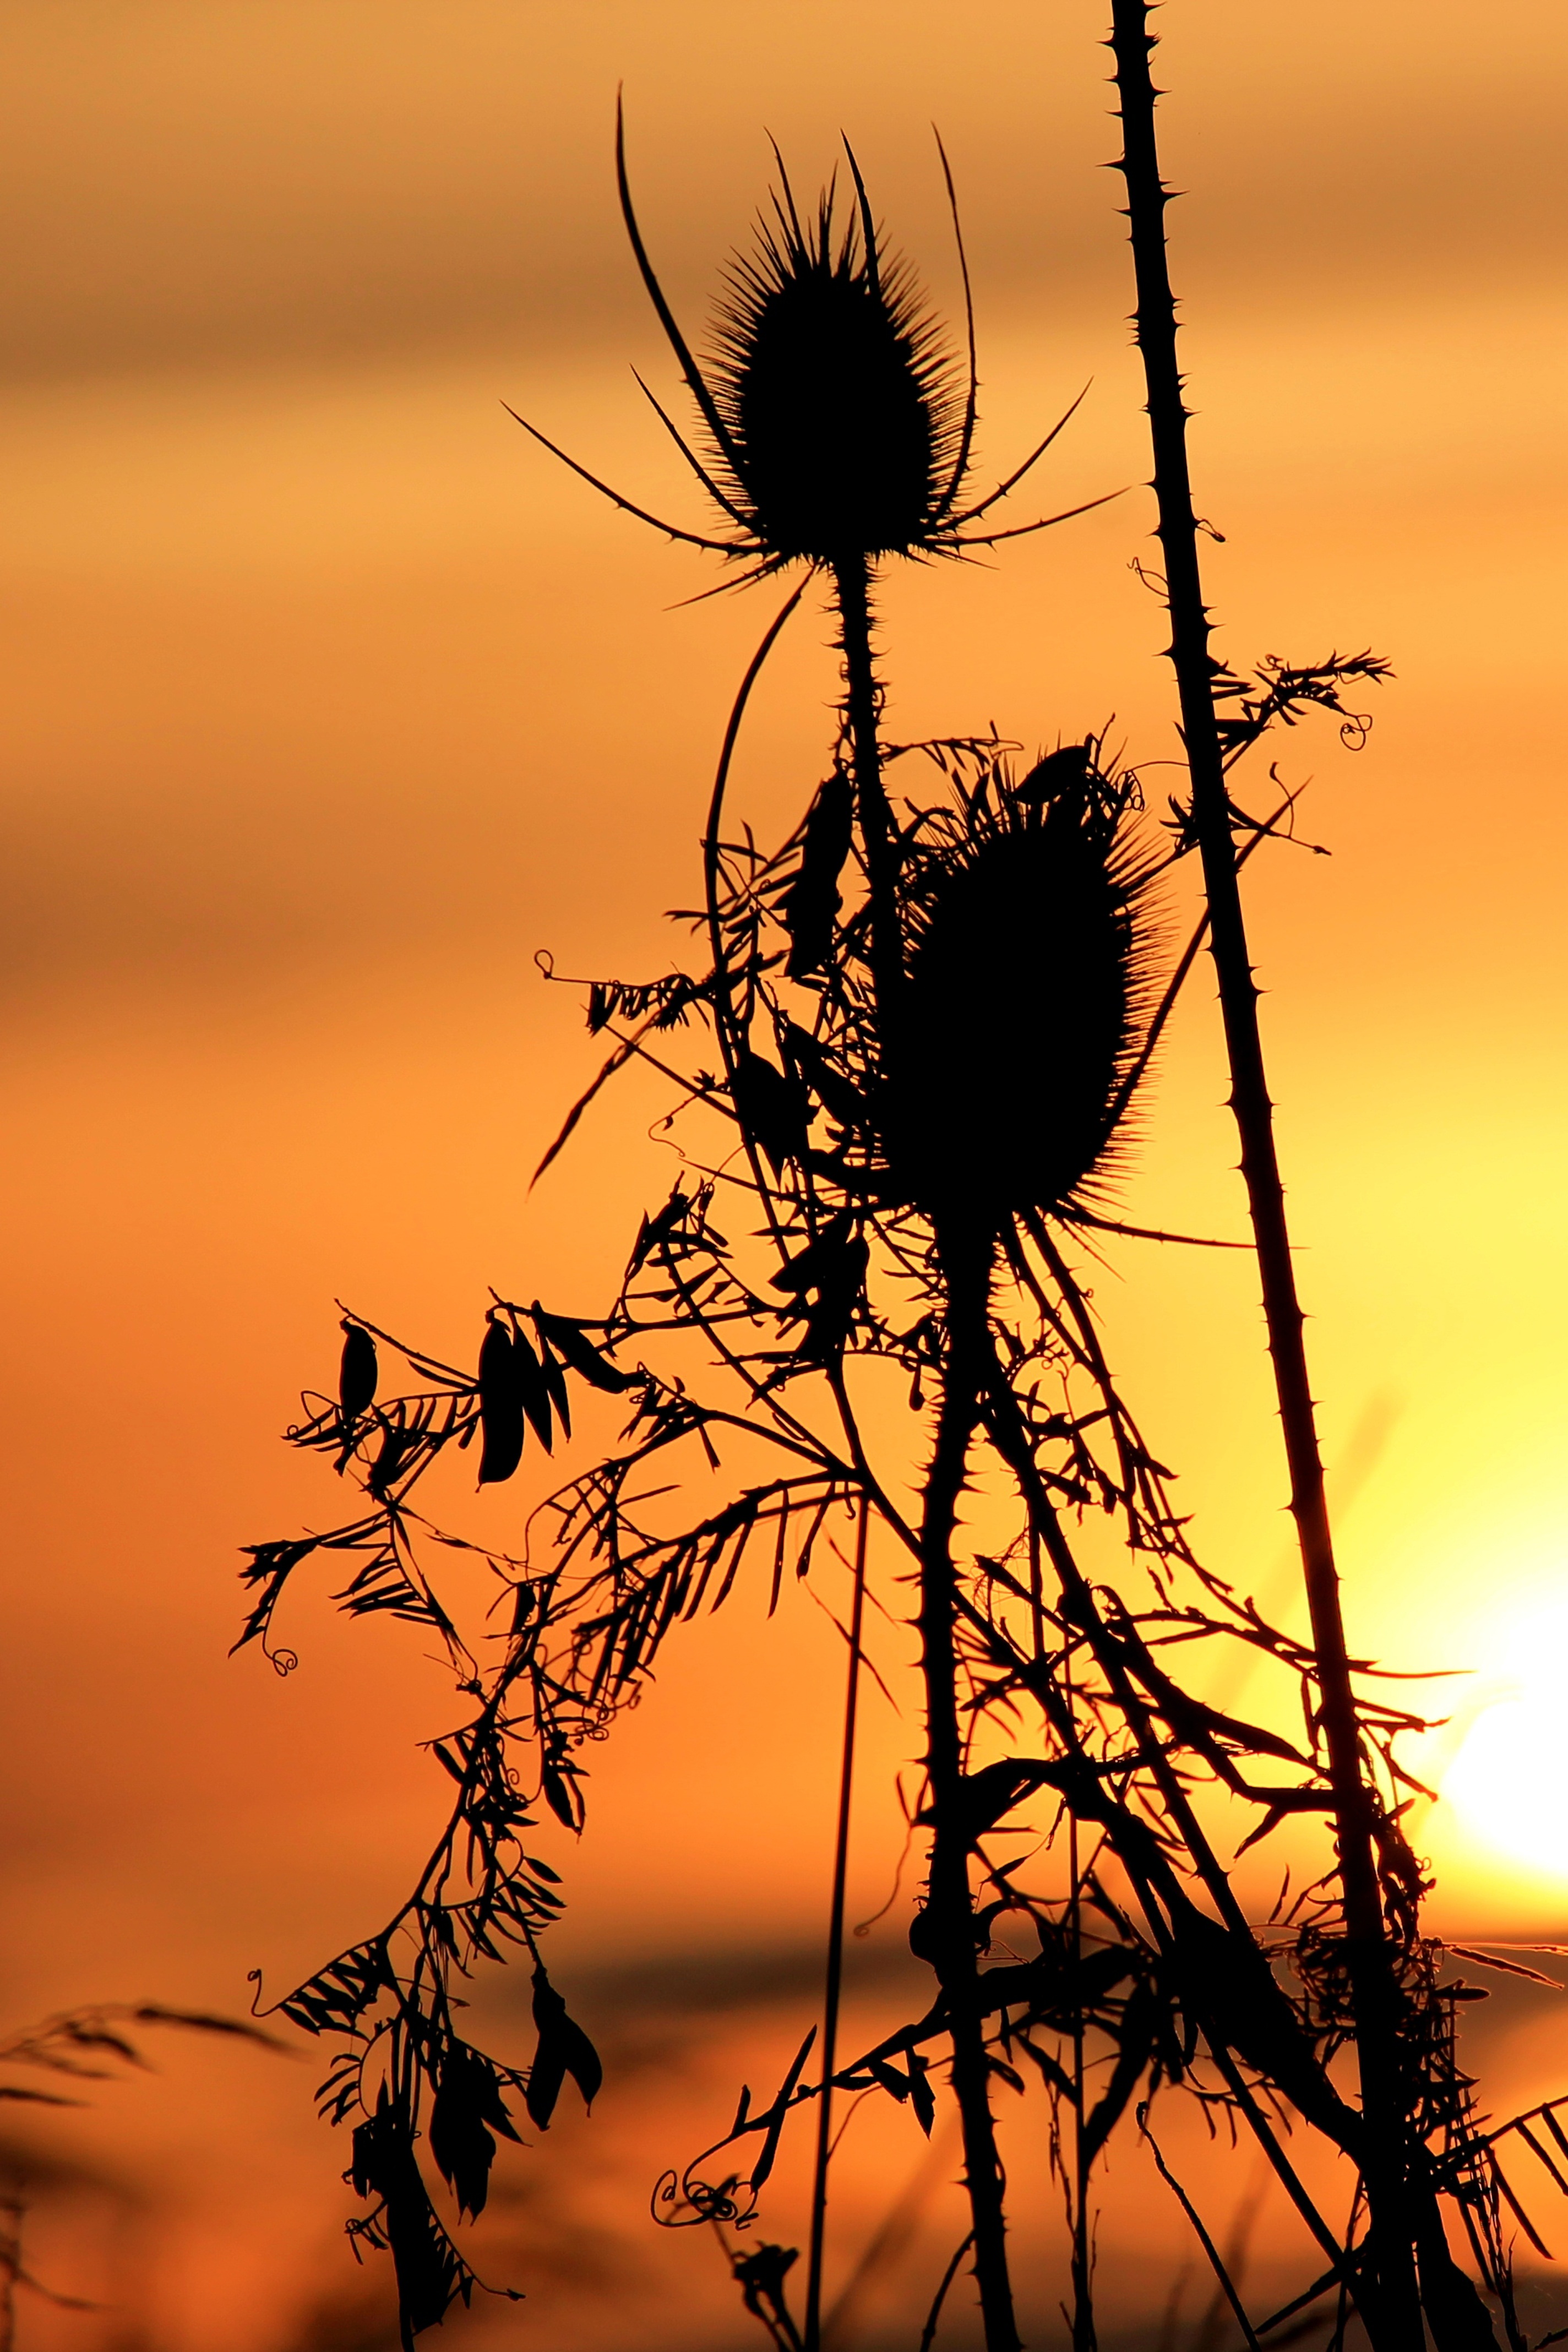
landscape, tree, nature, branch, silhouette, plant, sky, sun, sunrise, sunset, field, prairie, sunlight, morning, flower, wind, dawn, dusk, evening, savanna, abendstimmung, afterglow, evening sky, flowering plant, wild teasel, grass family, plant stem, land plant, arecales